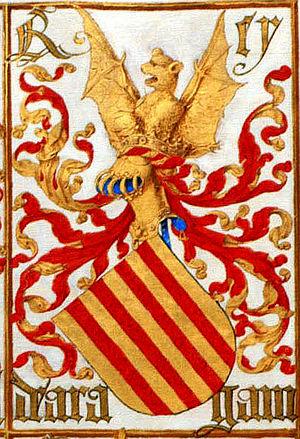
La chauve-souris est un meuble héraldique très rare. Elle est posée de front, les ailes étendues. Elle peut être placée également en cimier comme dans les armes des comtes de Merode-Westerloo et de la ville de Valence.